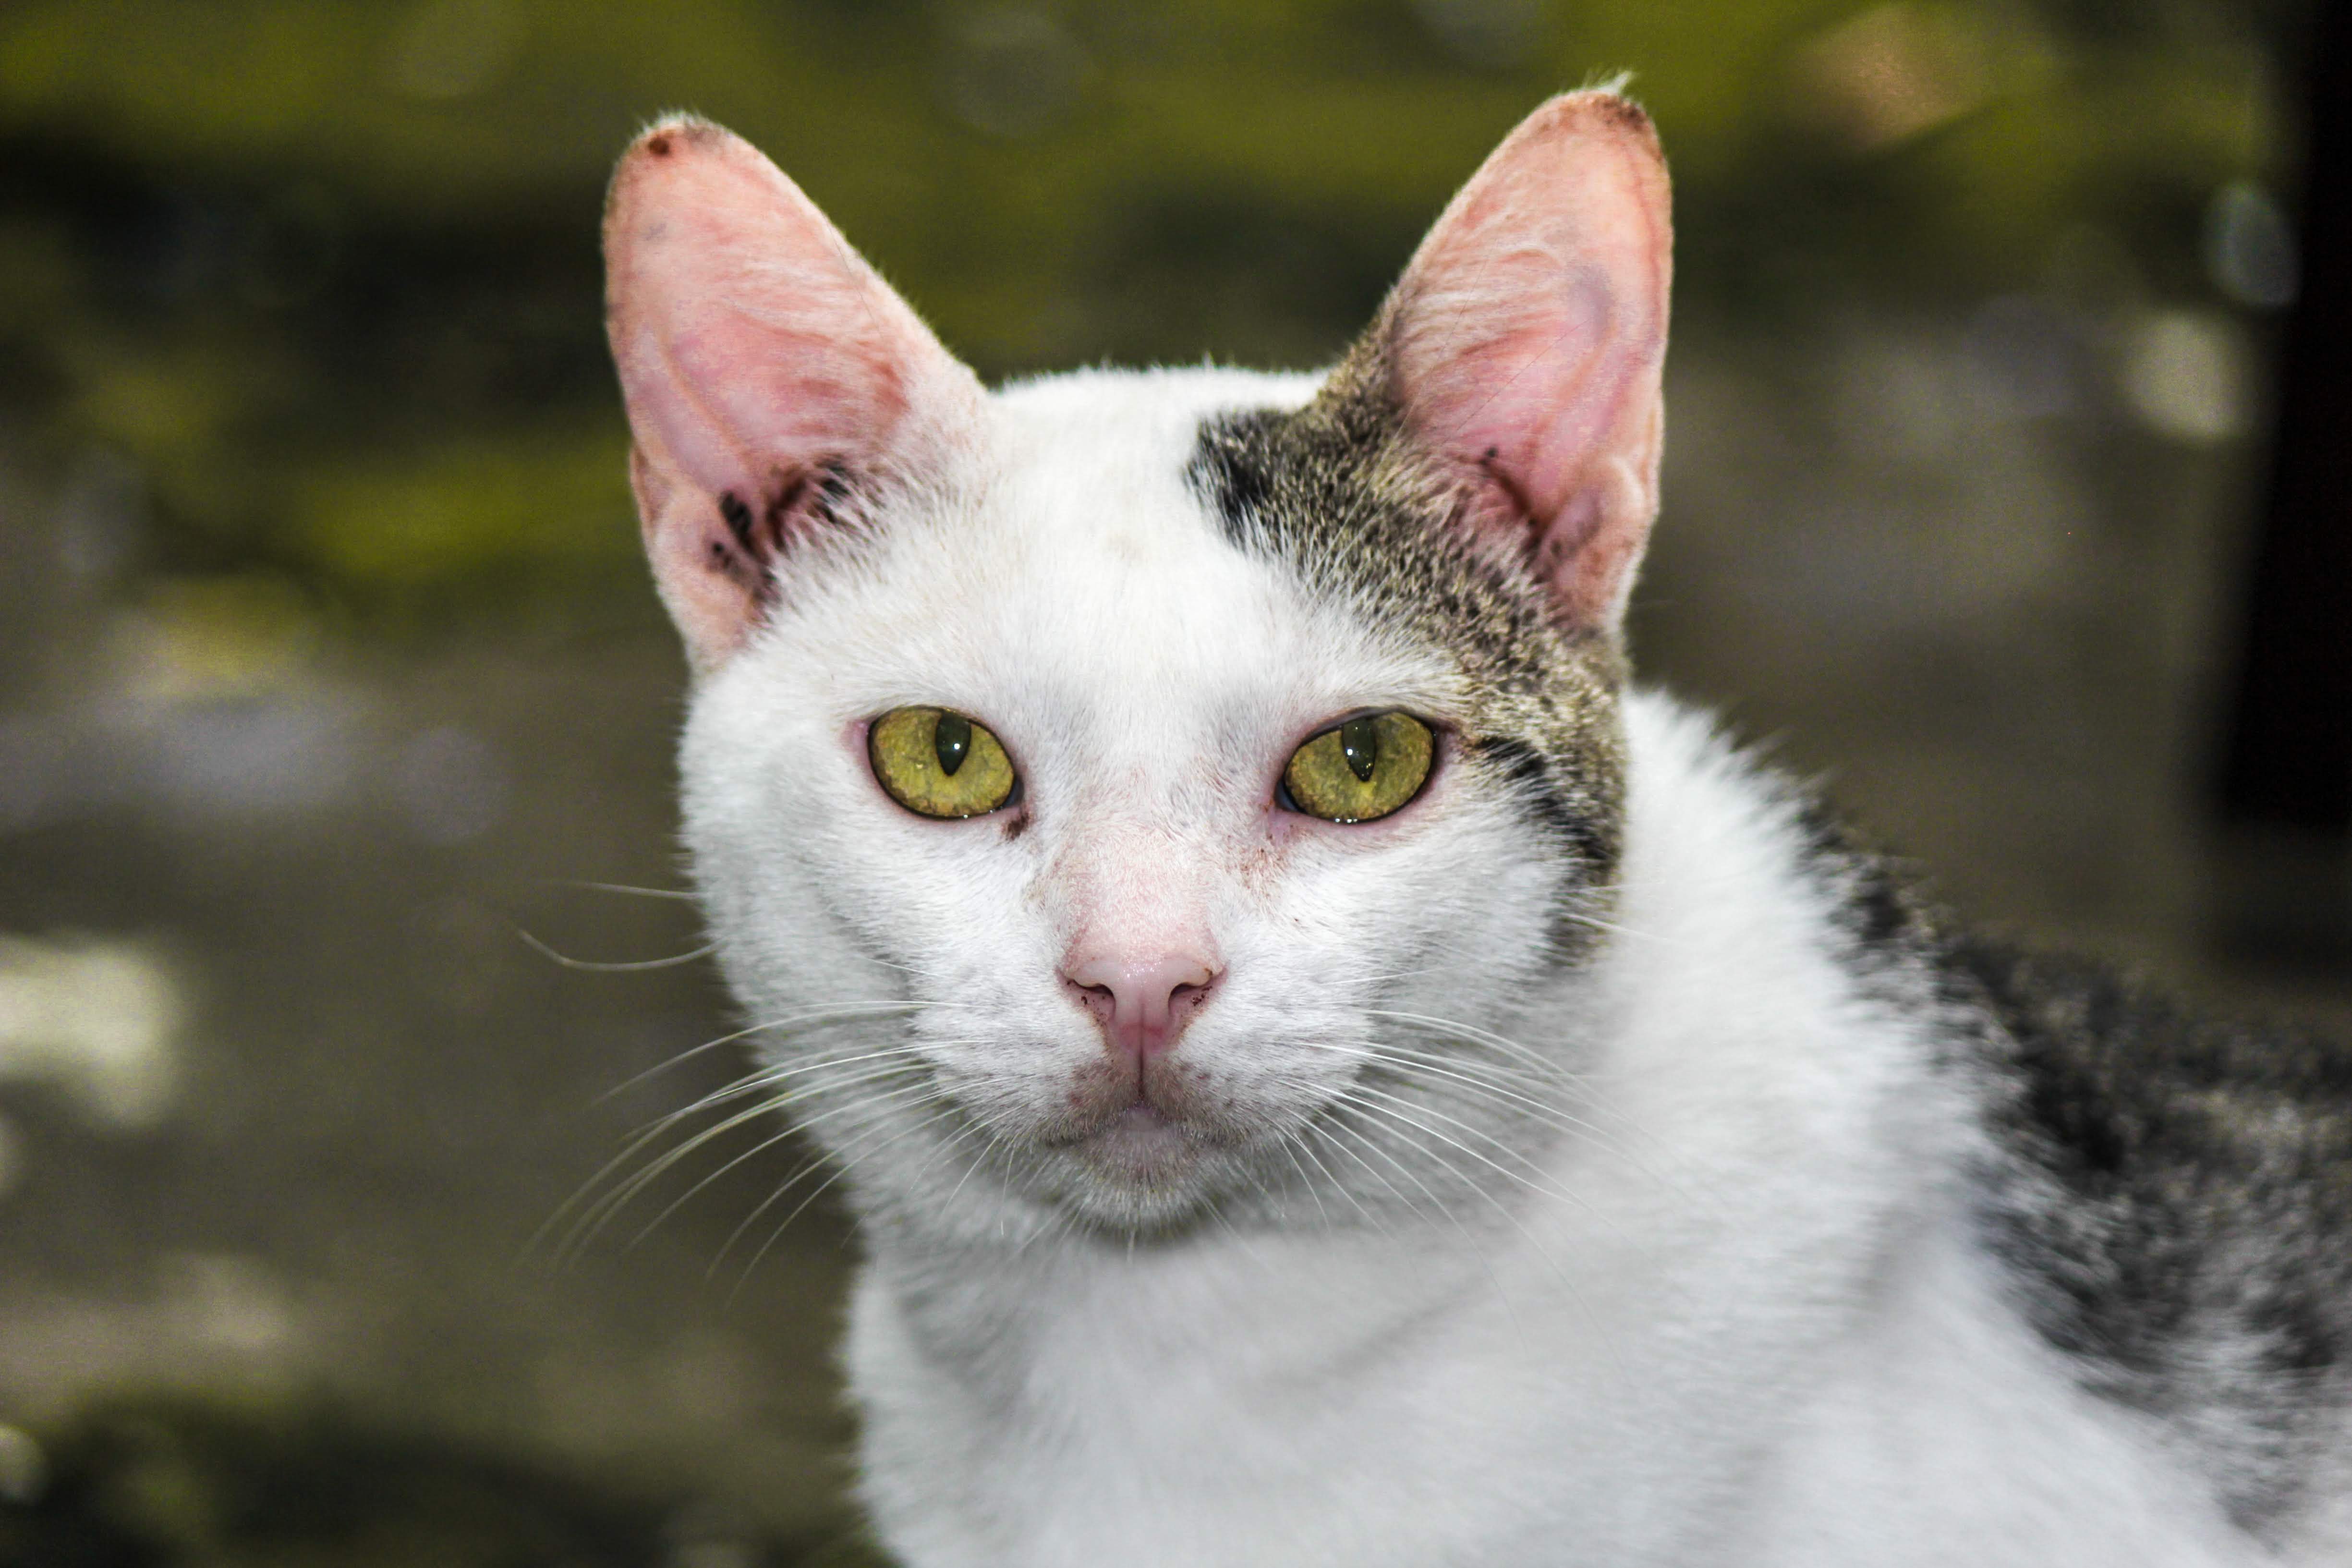
gato, cat, animal, mammal, vertebrate, small to medium sized cats, whiskers, felidae, aegean cat, carnivore, eye, nose, american wirehair, snout, domestic short haired cat, fur, tabby cat, european shorthair, wildlife, turkish van, asian, ear